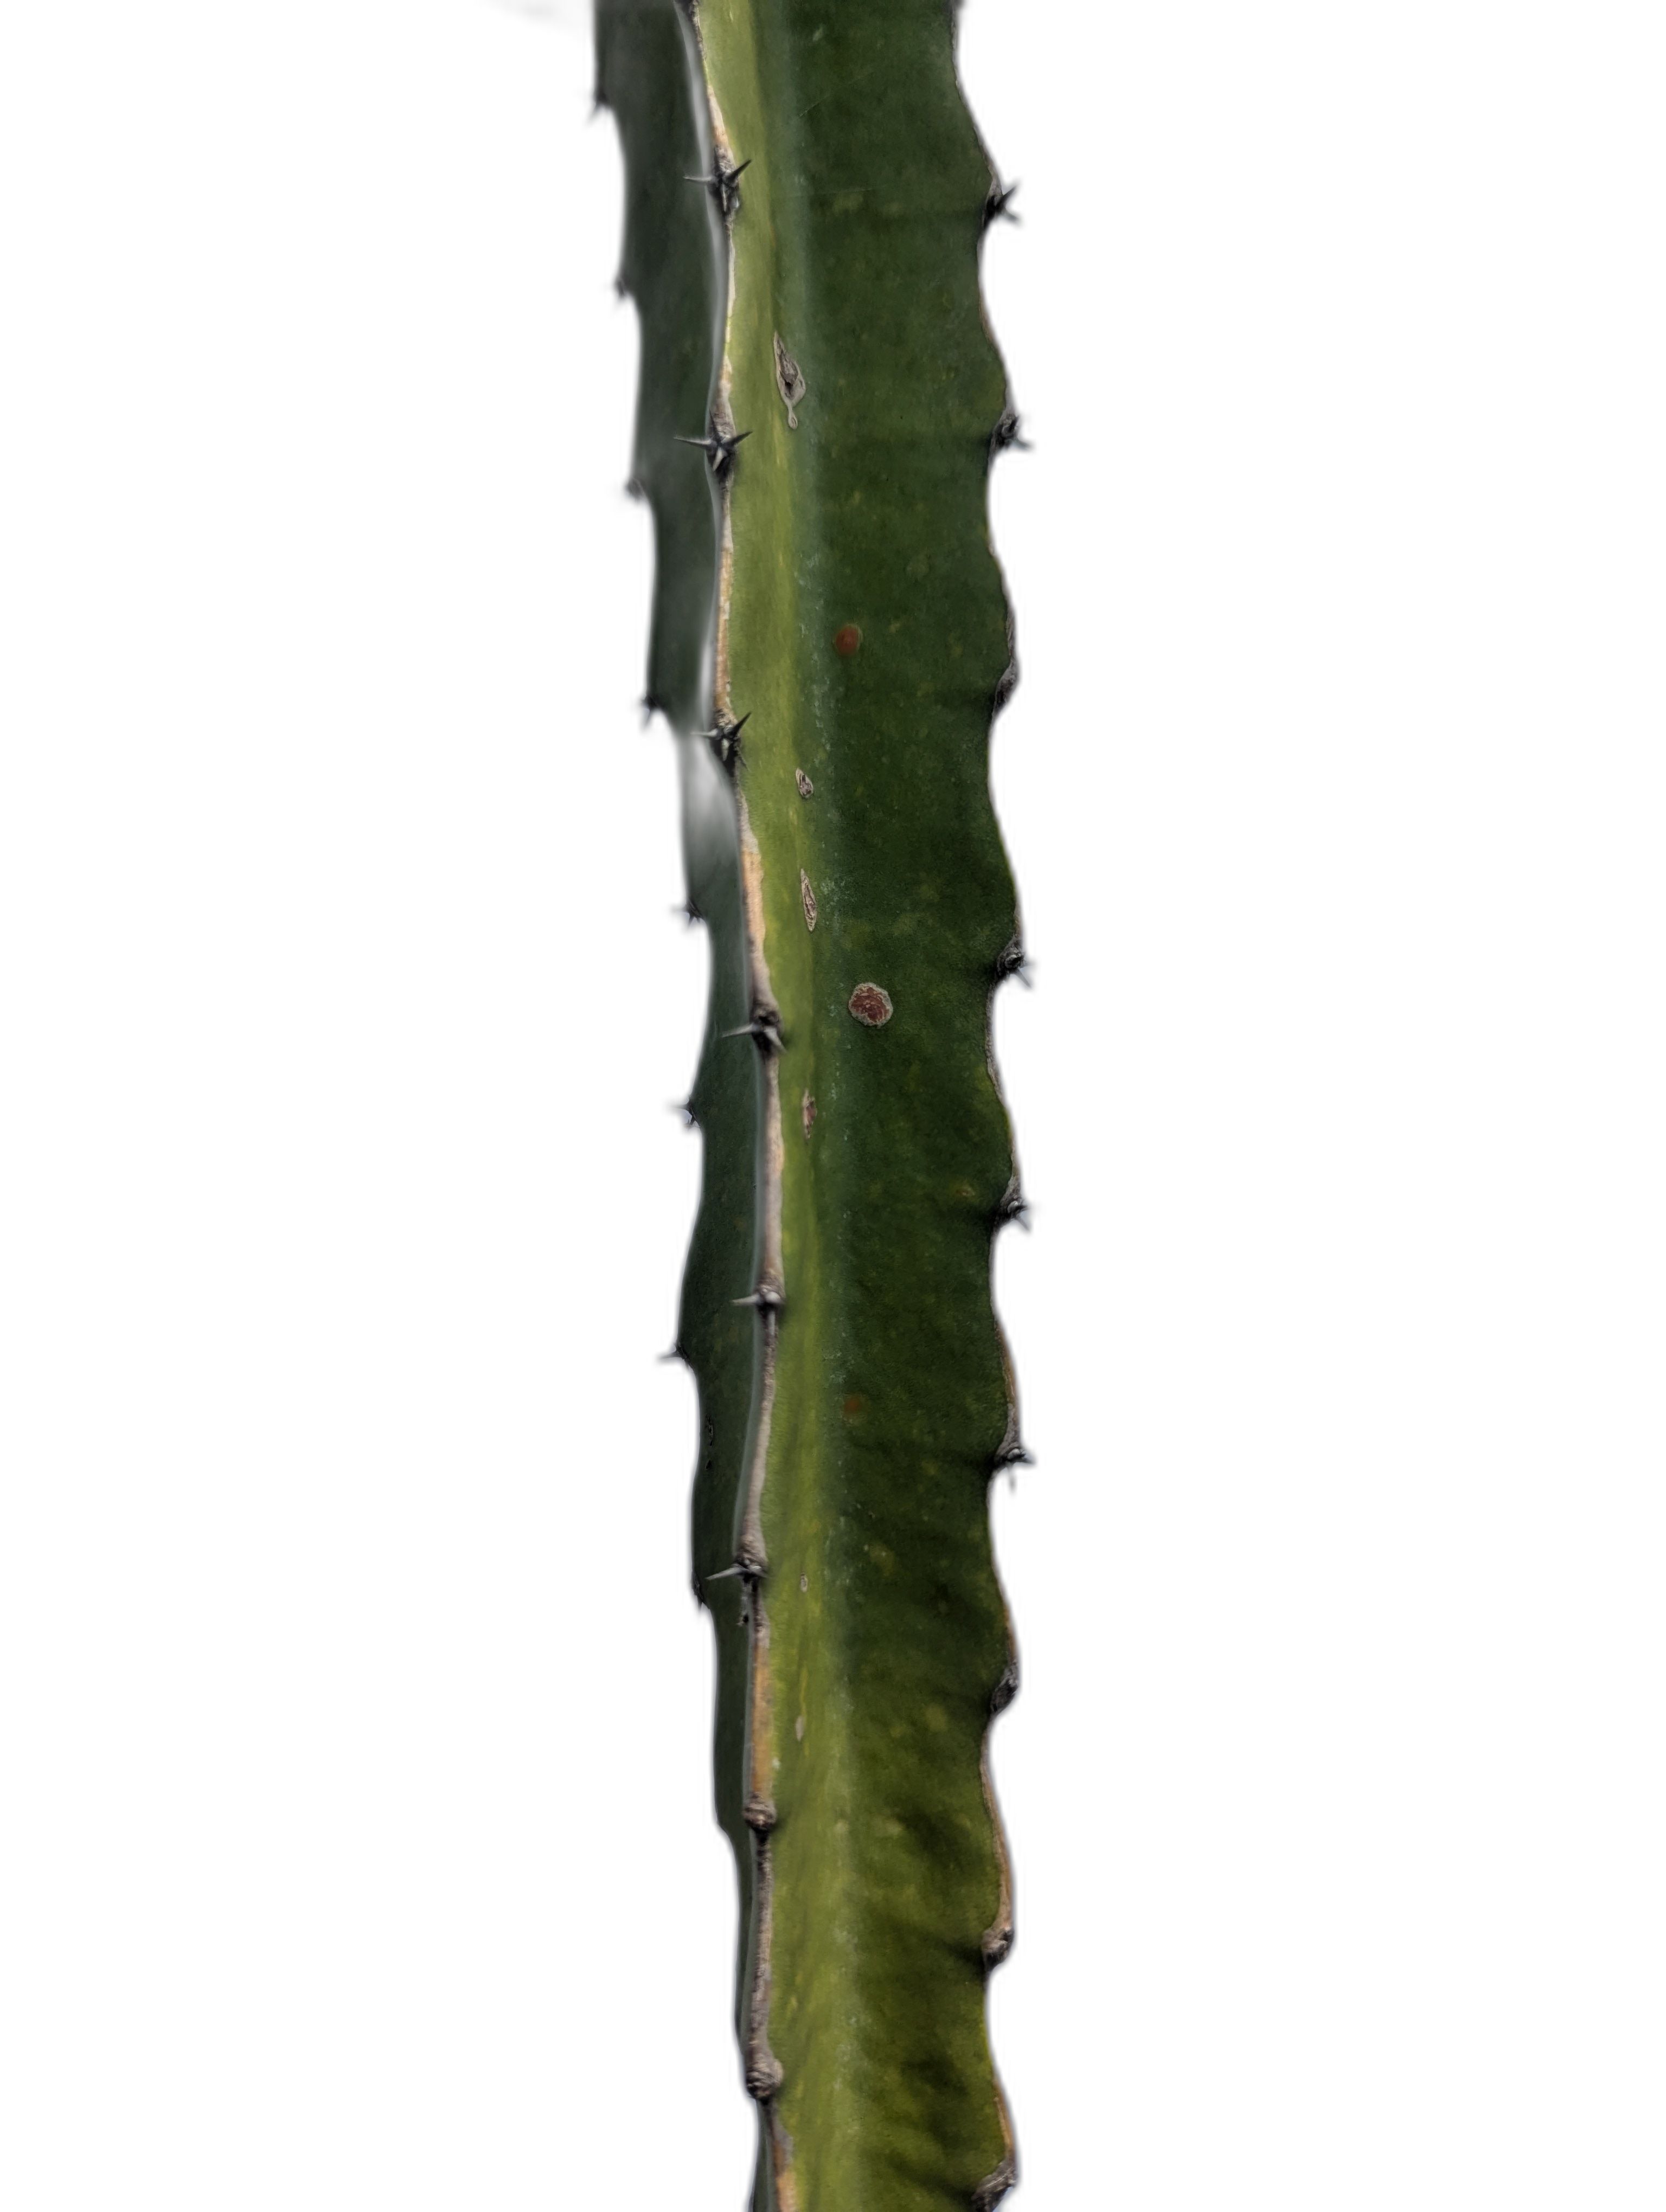
Label: Good leaf